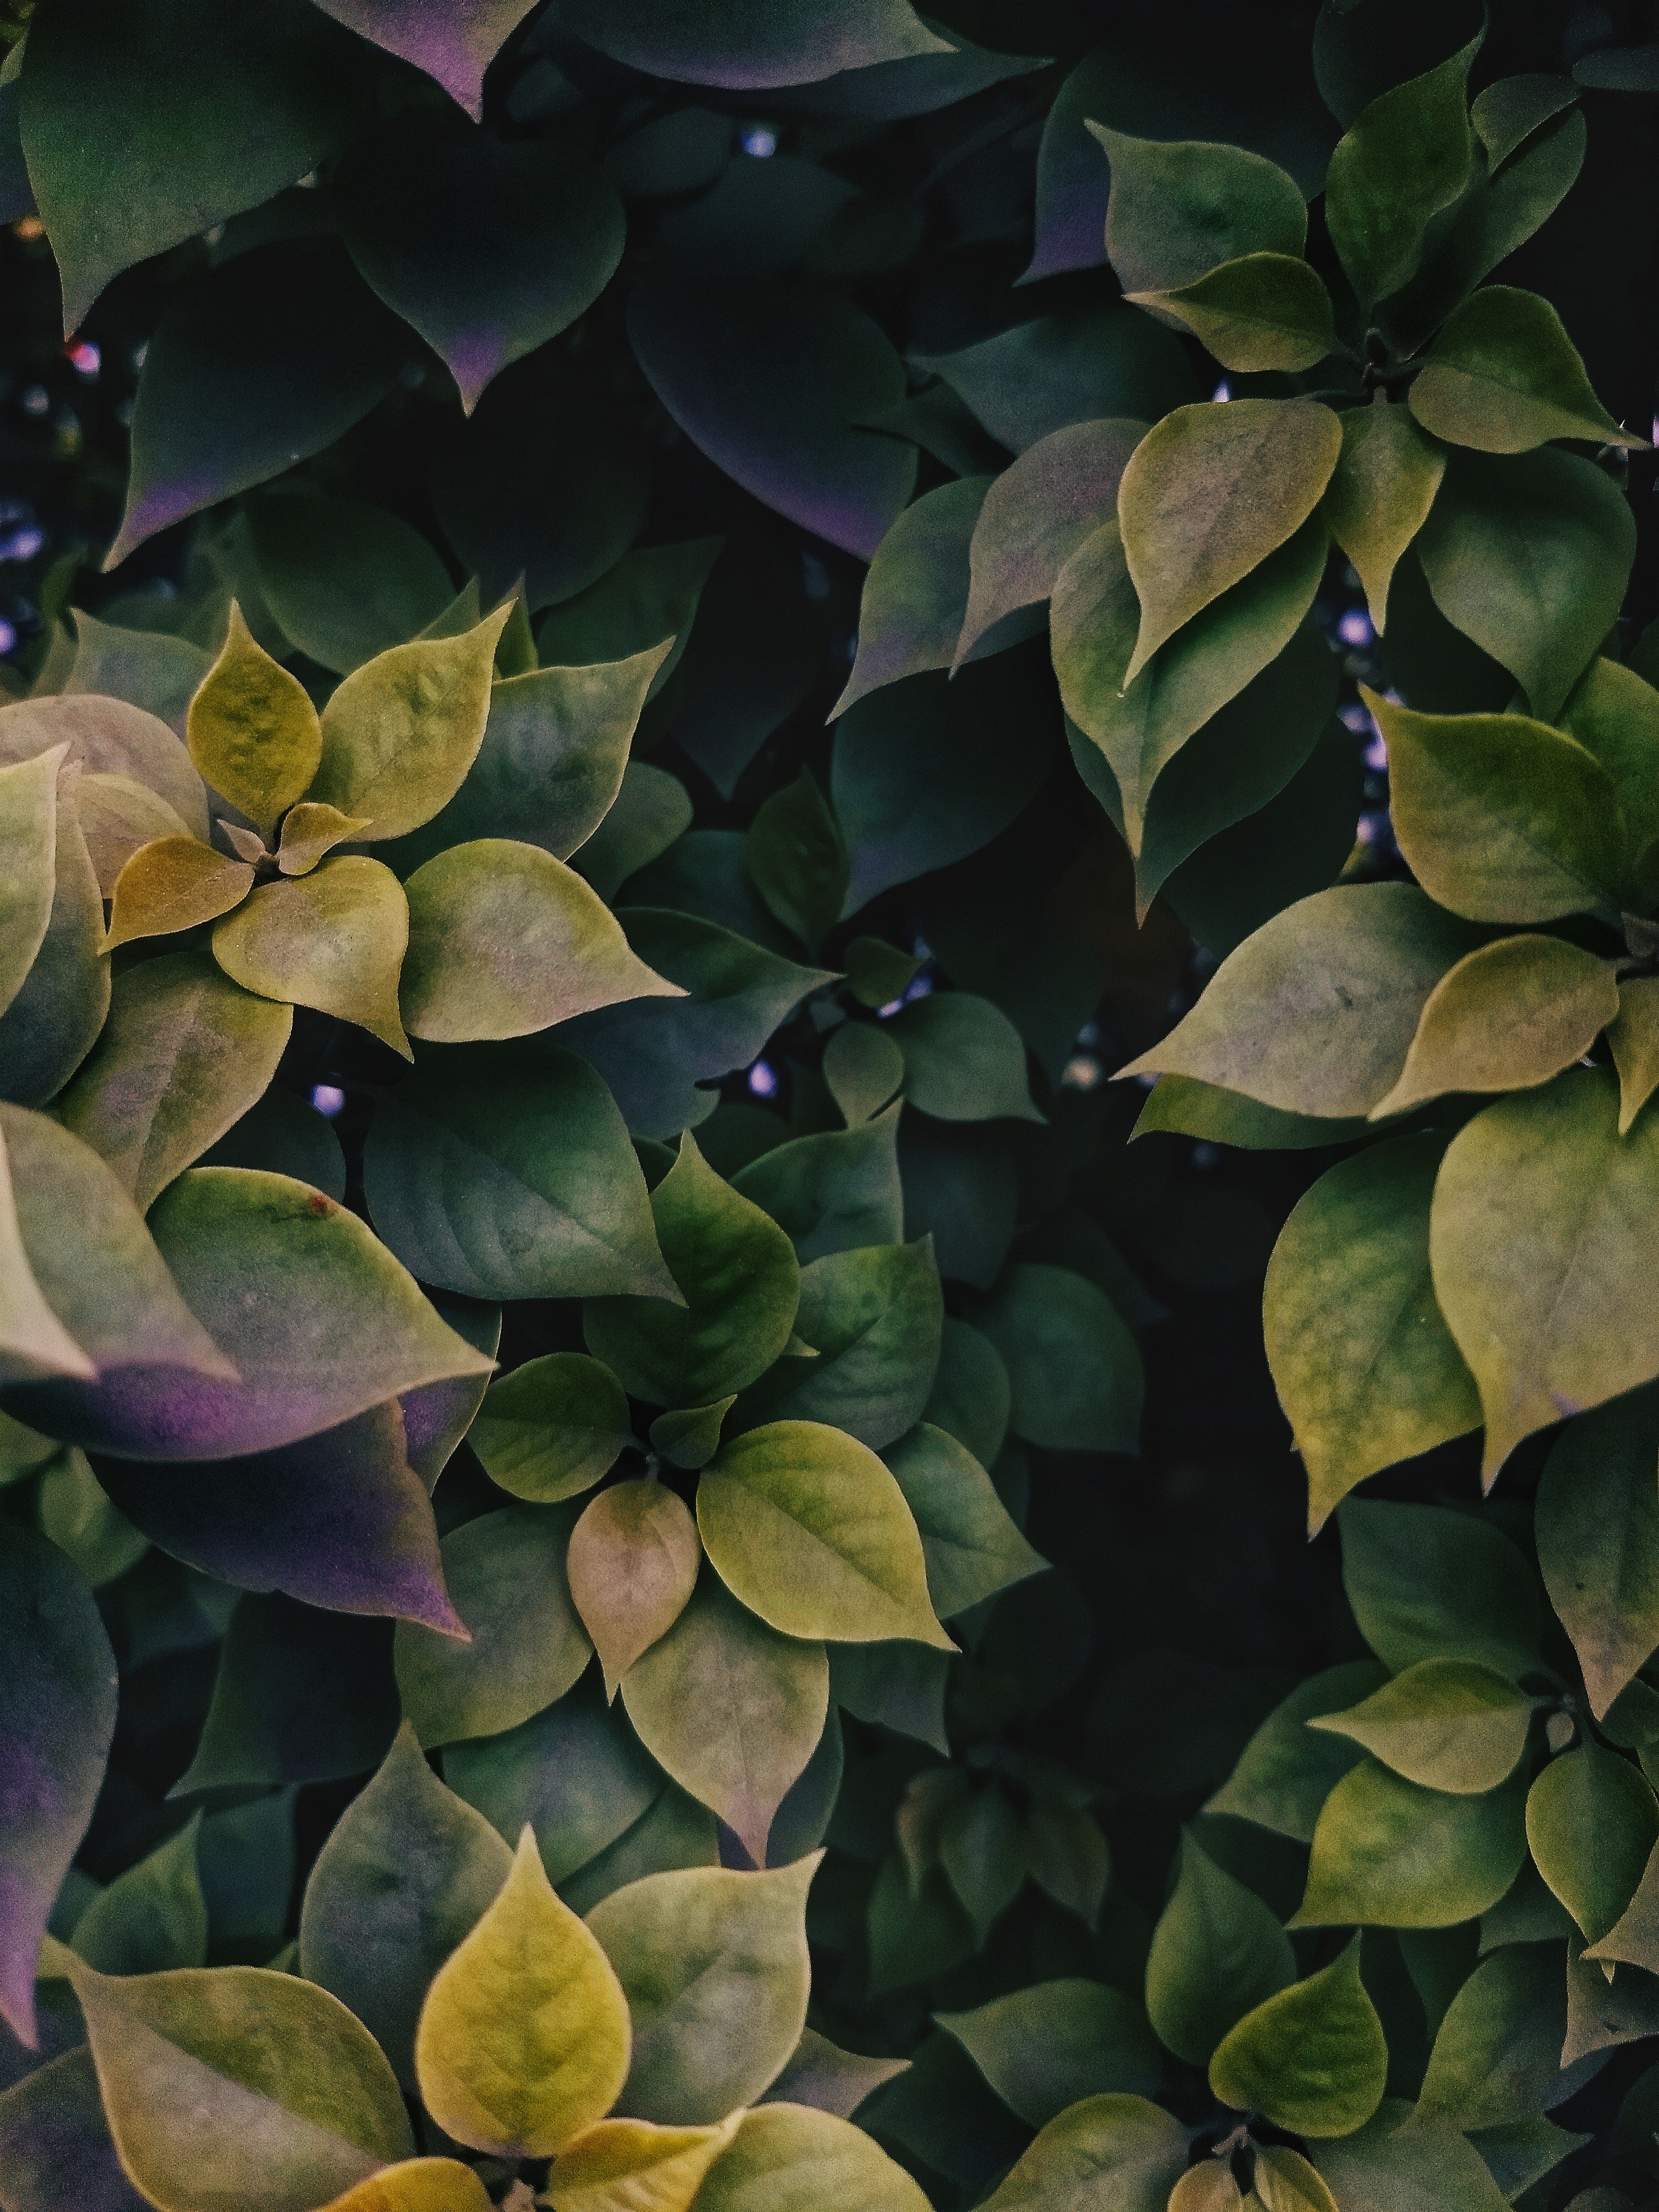
leaf, flower, plant, botany, flowering plant, tree, pattern, water lily, herb, perennial plant